Gavin Williamson (harpsichordist)

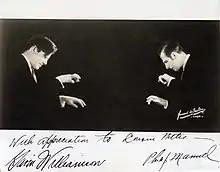
Philip Manuel and Gavin Williamson

Gavin Williamson (Winnipeg, 1897 - Chicago, 1989) was an American pianist, harpsichordist, organist and music educator. With pianist Philip Manuel, he formed a duo in 1922 that helped promote the professional use of harpsichords in the United States.